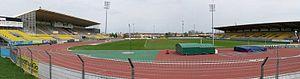
L'ECLA est un club d'athlétisme de la ville d'Albi. Il comporte plusieurs sections locales dans l'ouest du département du Tarn et totalise plus de 1000 licenciés.
Le Tarn est un département français de la région Occitanie, traversé par la rivière Tarn qui lui a donné son nom. L'Insee et la Poste lui attribuent le code 81. Les habitants sont nommés les Tarnais et Tarnaises. La préfecture est Albi, et l'unique sous-préfecture est Castres. Le département fait partie de l'académie de Toulouse sur le plan scolaire et dépend de la cour d'appel de Toulouse sur le plan judiciaire.
‌
La Coupe d'Europe des nations de rugby à XIII 2015 est la trente-troisième édition de la Coupe d'Europe des nations de rugby à XIII, elle se déroule entre octobre et novembre 2015, et oppose la France, le Pays de Galles, l'Écosse et l'Irlande. Ces quatre nations constituent le premier niveau européen.